Kodaikanal International School

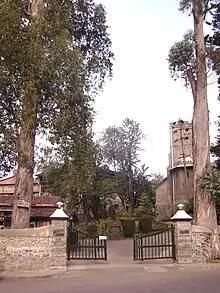
Main entrance gate to Highclerc Campus

KIS is divided into two academic campuses: The Highclerc Campus for its high school (grades 9–12) and Ganga Campus for its elementary school (grades P-5) and middle school (grades 6–8). KIS also incorporates a Wilderness Camp, which offers outdoor education programs for students. It is located in the forest two hours away from Kodaikanal, near the village of Poondi. Highclerc Campus overlooks the large Kodaikanal Lake and the rest of the town of Kodaikanal.